Mykonos

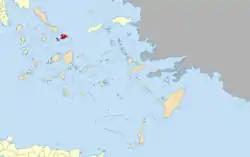
Clockwise from top: View of Little Venice in Mykonos, panoramic view of Chora (Mykonos City), the four windmills of Mykonos and the streets of Chora

Mykonos is a Greek island, part of the Cyclades, lying between Tinos, Syros, Paros and Naxos. The island has an area of and rises to an elevation of at its highest point. At the 2021 census, there were 10,704 inhabitants, most of whom lived in the largest town, Mykonos, which is on the west coast. The town is also known as "Chora" (i.e. 'Town' in Greek, following the common practice in Greece when the name of the island itself is the same as the name of the principal town).